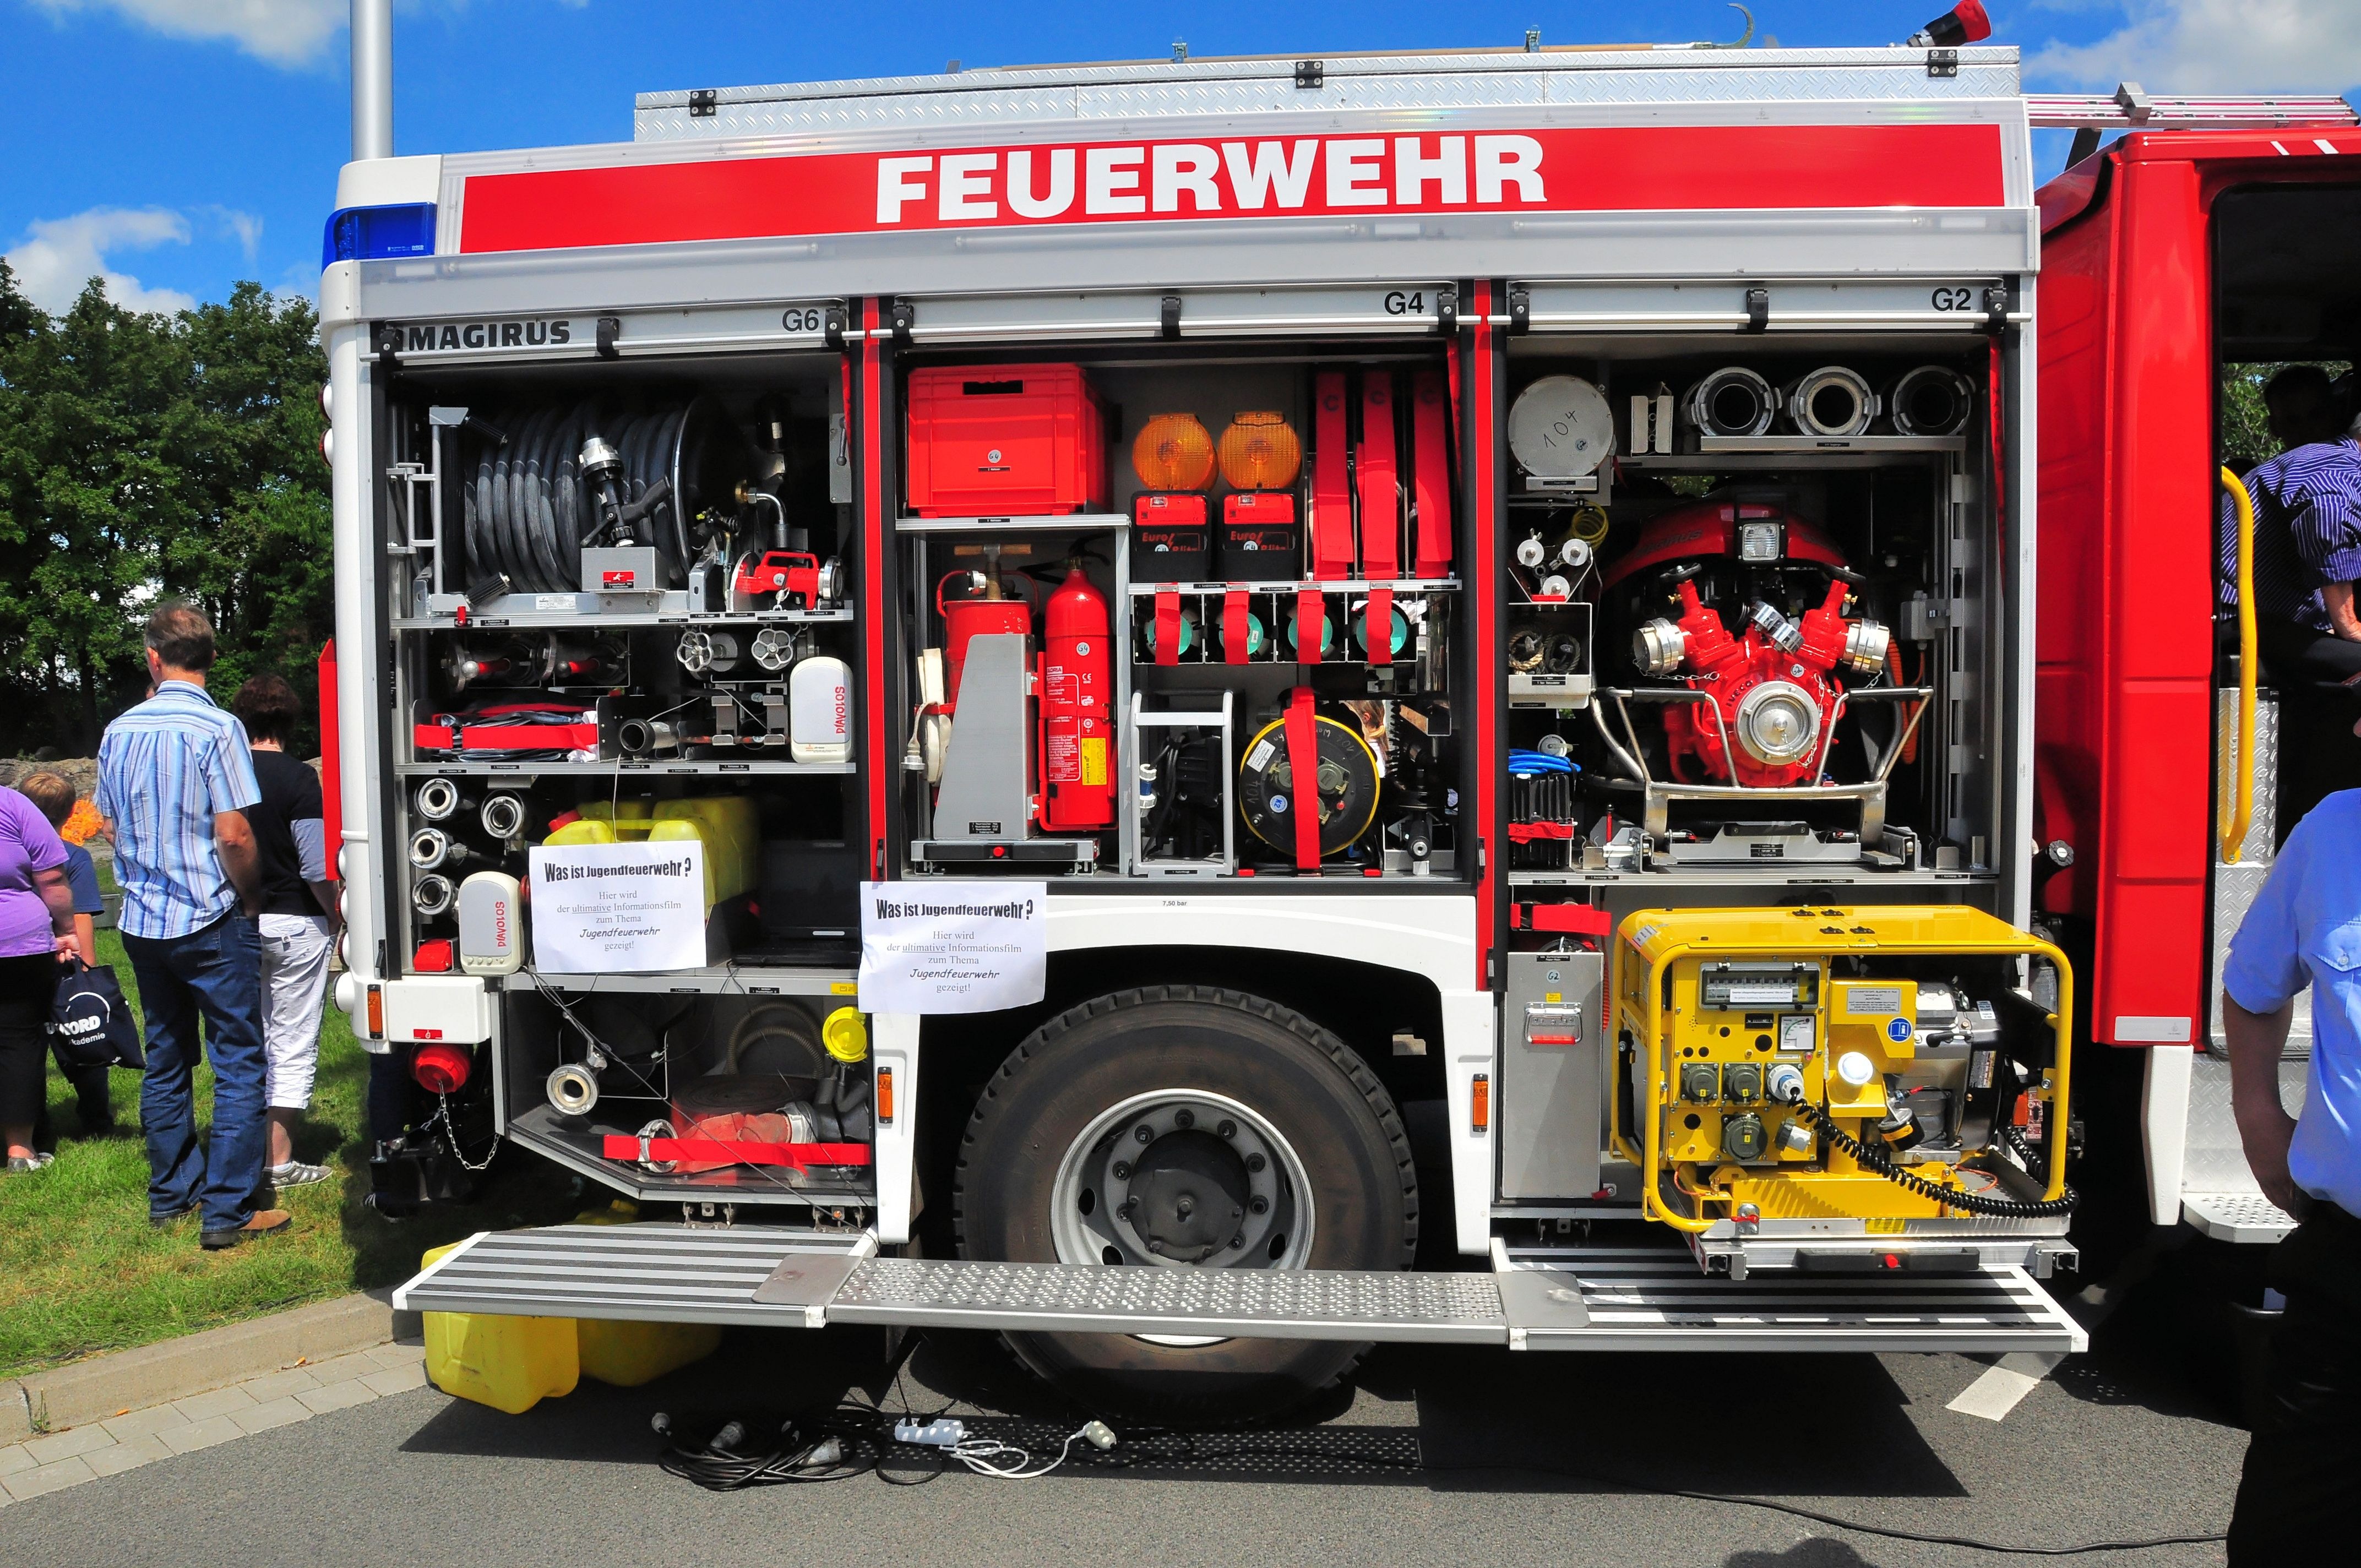
transport, truck, vehicle, fire, emergency service, festival, fire department, public, event, interesting, firefighter, interior view, fire apparatus, rescue vehicles